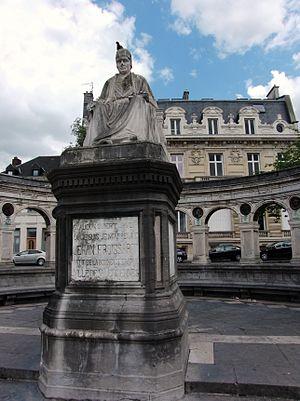
Valenciennes (France), Place Froisssart – (1337-1404).